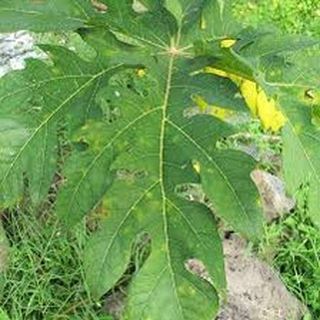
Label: wheat_tan_spot